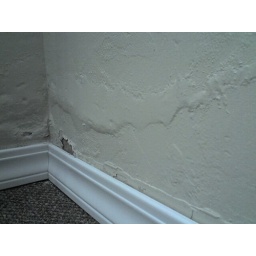
water damage in southern auxiliary office